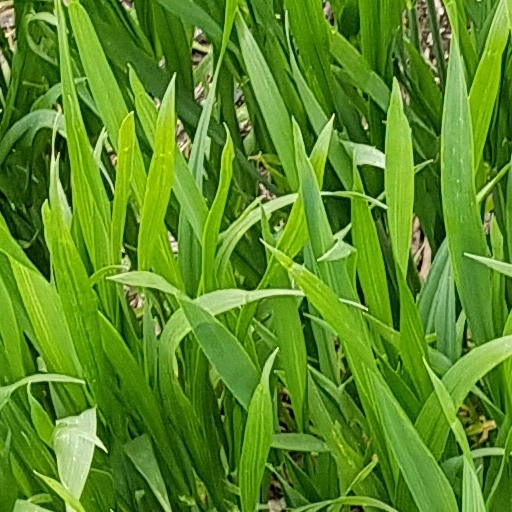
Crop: wheat